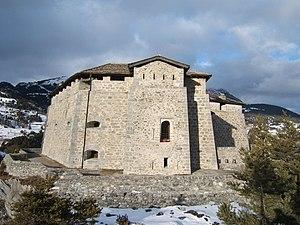
Aussois est une commune française située dans le département de la Savoie, en région Auvergne-Rhône-Alpes.
La Barrière de l'Esseillon, ou forts de l'Esseillon, constitue une série de cinq fortifications situées en France sur la commune d'Aussois dans le département de la Savoie en région Rhône-Alpes.
Cet article recense les monuments historiques situés dans le département de la Savoie, en France.